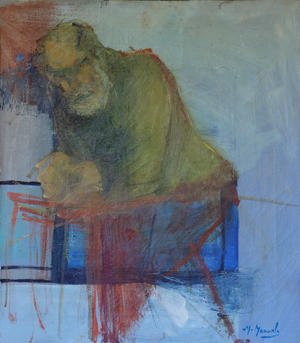
Mr.Antonio - Huile sur toile